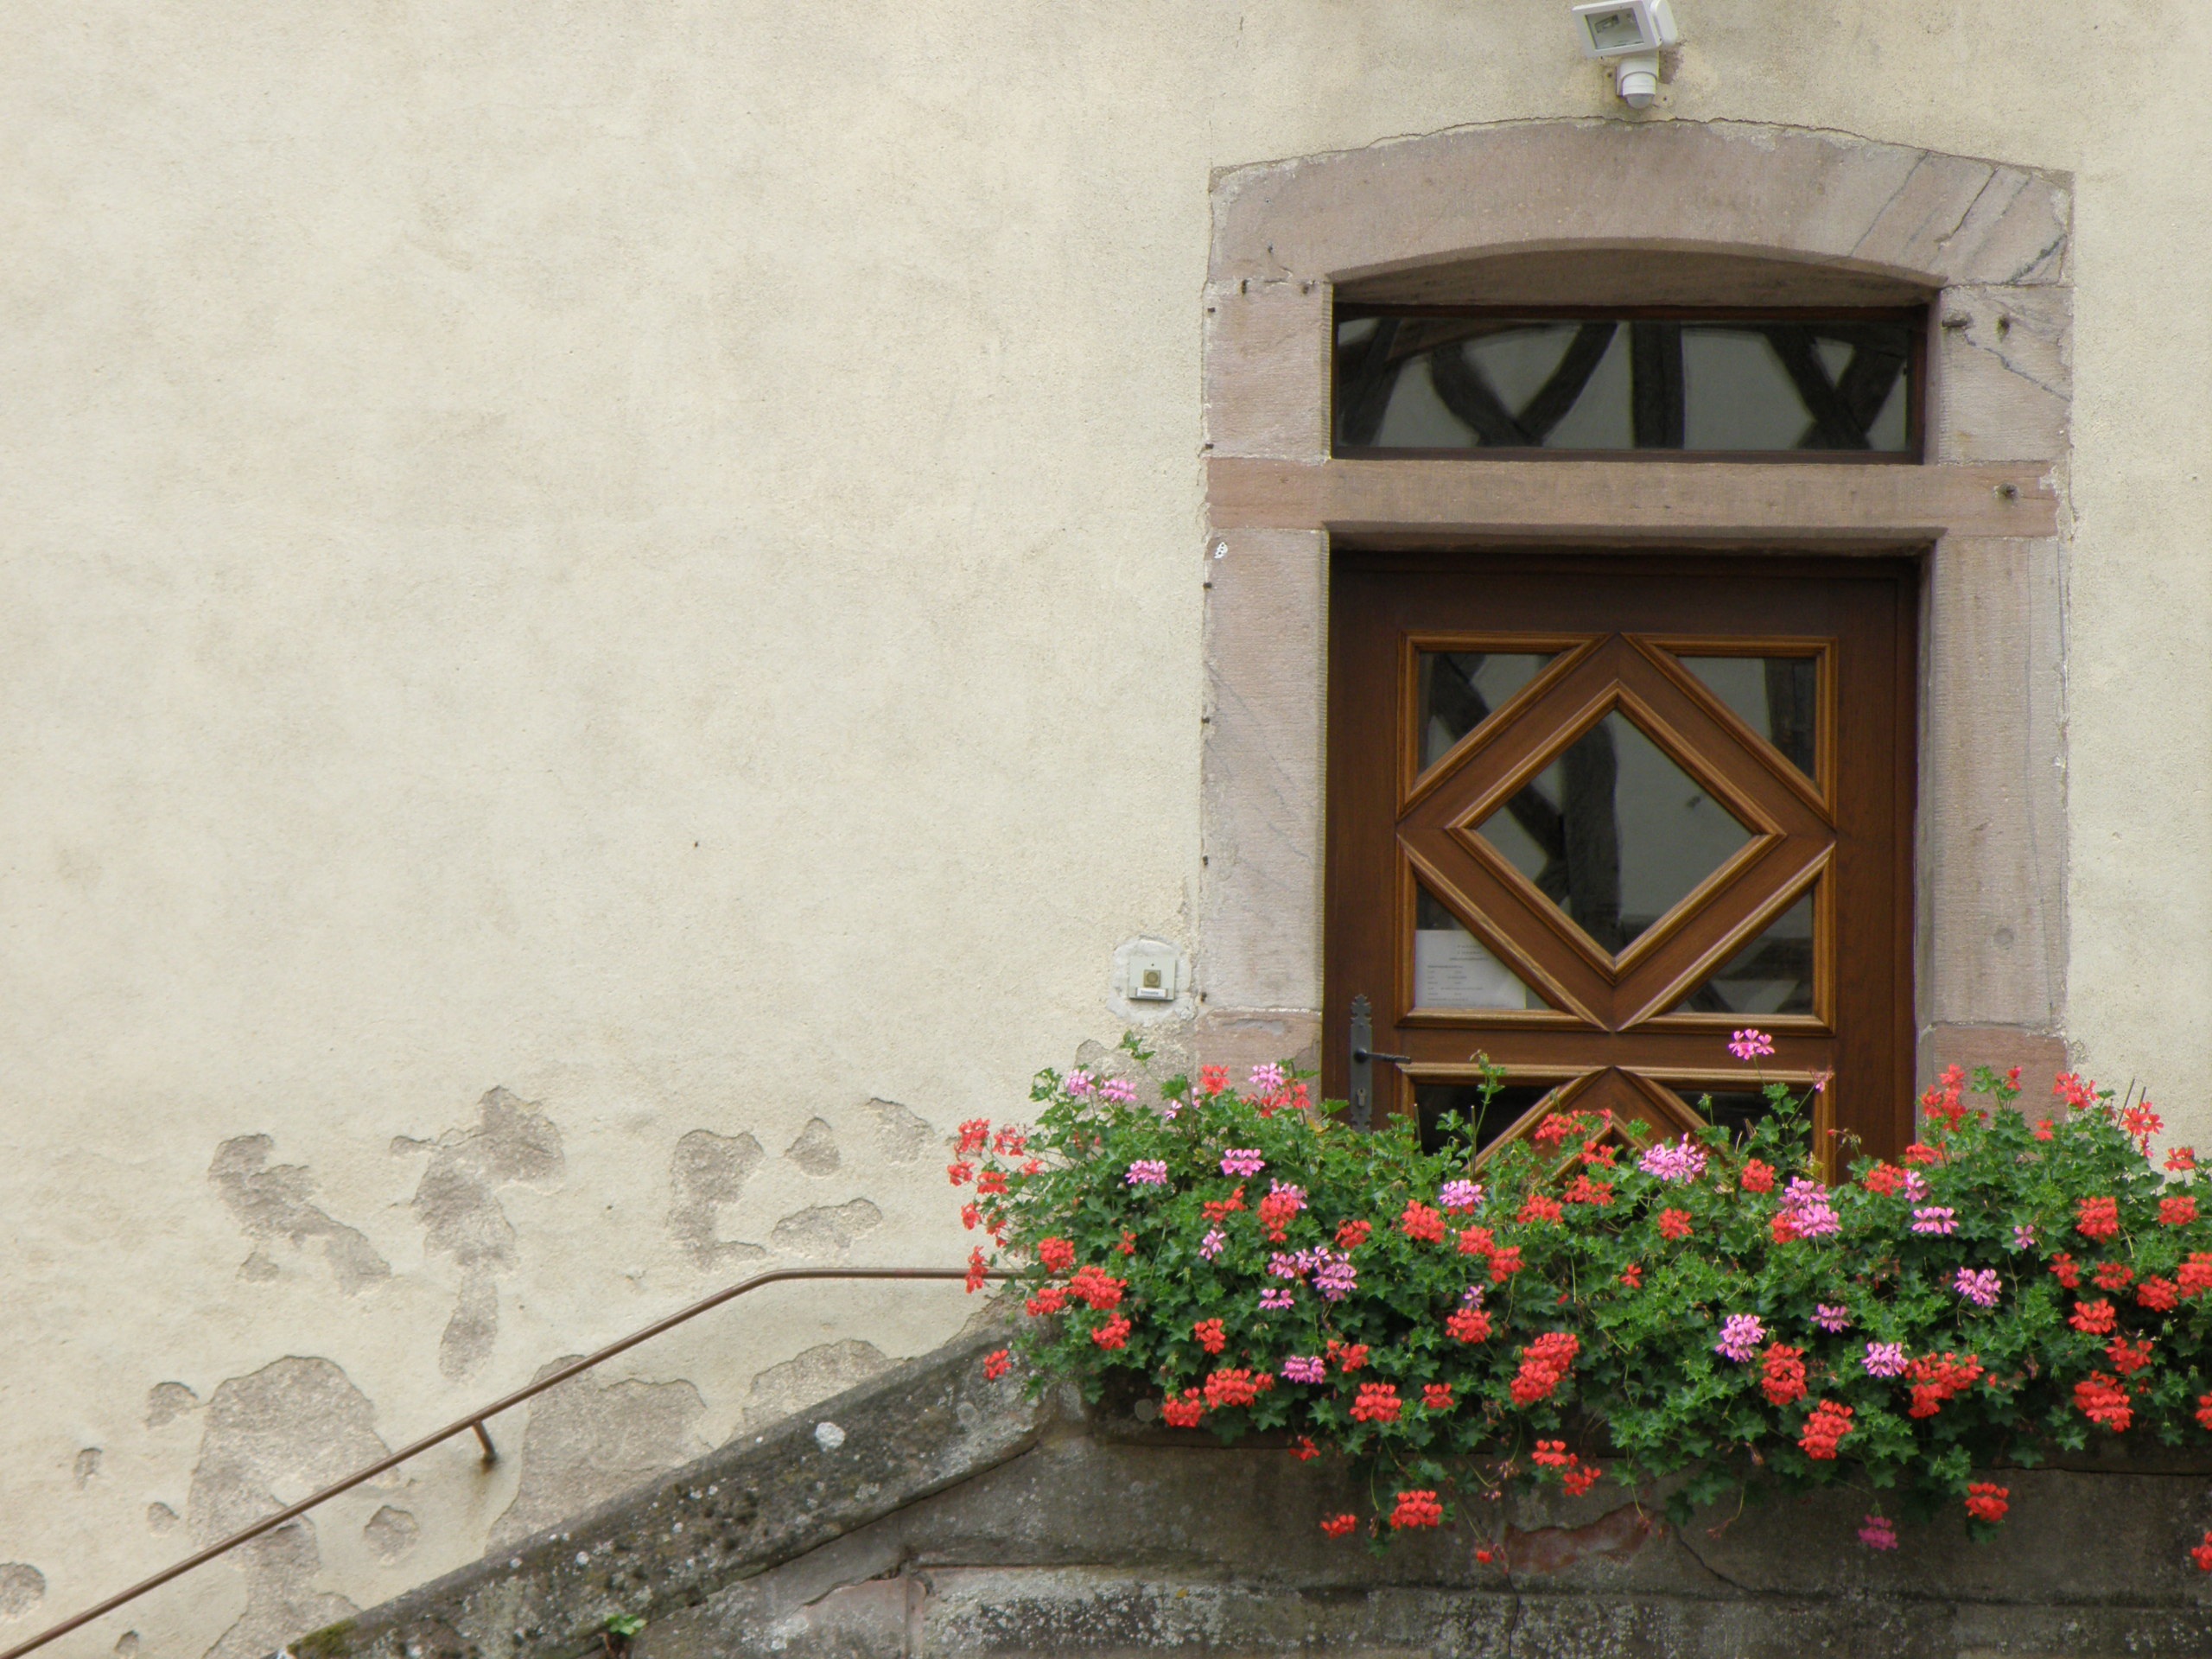
house, flower, window, wall, entrance, facade, door, veranda, geraniums